Moscow

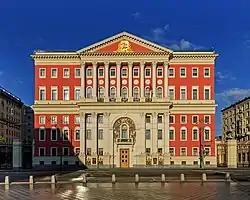
Government of Moscow

Tsytsin Main Botanical Garden of Academy of Sciences, founded in 1945 is the largest in Europe. It covers the territory of bordering the All-Russia Exhibition Center and contains a live exhibition of more than 20 thousand species of plants from around the world, as well as a lab for scientific research. It contains a rosarium with 20 thousand rose bushes, a dendrarium, and an oak forest, with the average age of trees exceeding 100 years. There is a greenhouse taking up more than of land.